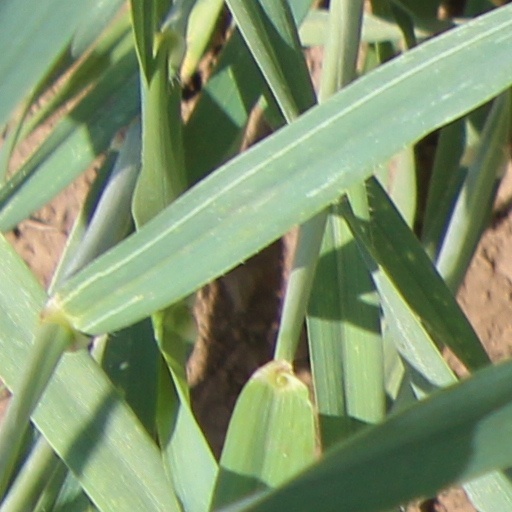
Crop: wheat